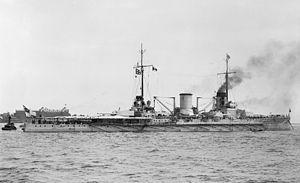
La classe Moltke est une classe de deux croiseurs de bataille de la Marine impériale allemande construite entre 1909 et 1911. Par rapport au SMS Von der Tann, mis en service précédemment, ils étaient légèrement plus grands, plus rapides et mieux armés, avec une cinquième tourelle double de canons de 280 millimètres, d'un modèle plus puissant, et une protection un peu supérieure, avec une ceinture blindée de 270 mm, au lieu de 250 mm. Moins rapides, moins puissants, ayant un déplacement moindre que les croiseurs de bataille britanniques dont ils étaient contemporains, ils avaient une protection sensiblement supérieure, et quoique sévèrement malmenés notamment à la bataille du Jutland, ils ont plutôt mieux supporté l'épreuve du feu, pendant la Première Guerre mondiale. Le SMS Moltke a fini sabordé à Scapa Flow en 1919. Le SMS Goeben transféré en août 1914 à la Marine de l'Empire ottoman, a opéré en mer Noire contre la Marine de l'Empire de Russie. Il a été ferraillé, sous le nom de Yavuz dans les années 1970.